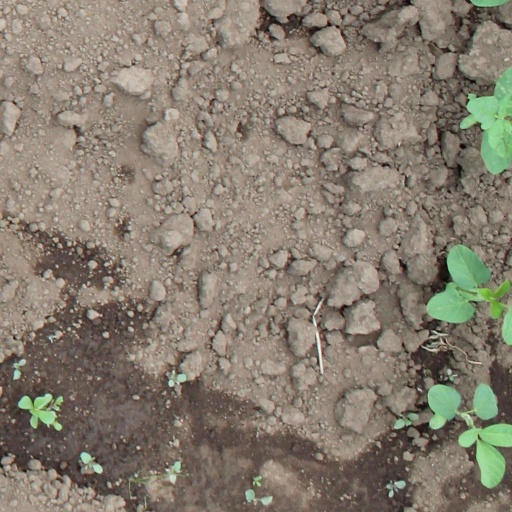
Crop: soybean